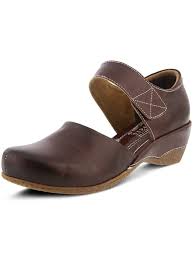
Label: Clog